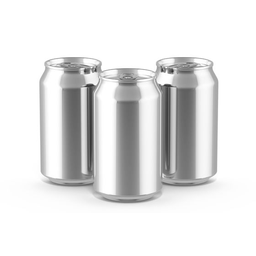
Label: metal